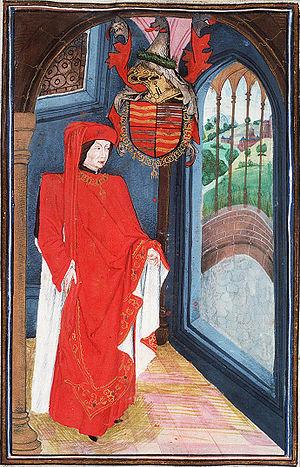
André de Toulongeon, est un aristocrate et officier du duché de Bourgogne, Grand écuyer de France en 1419.